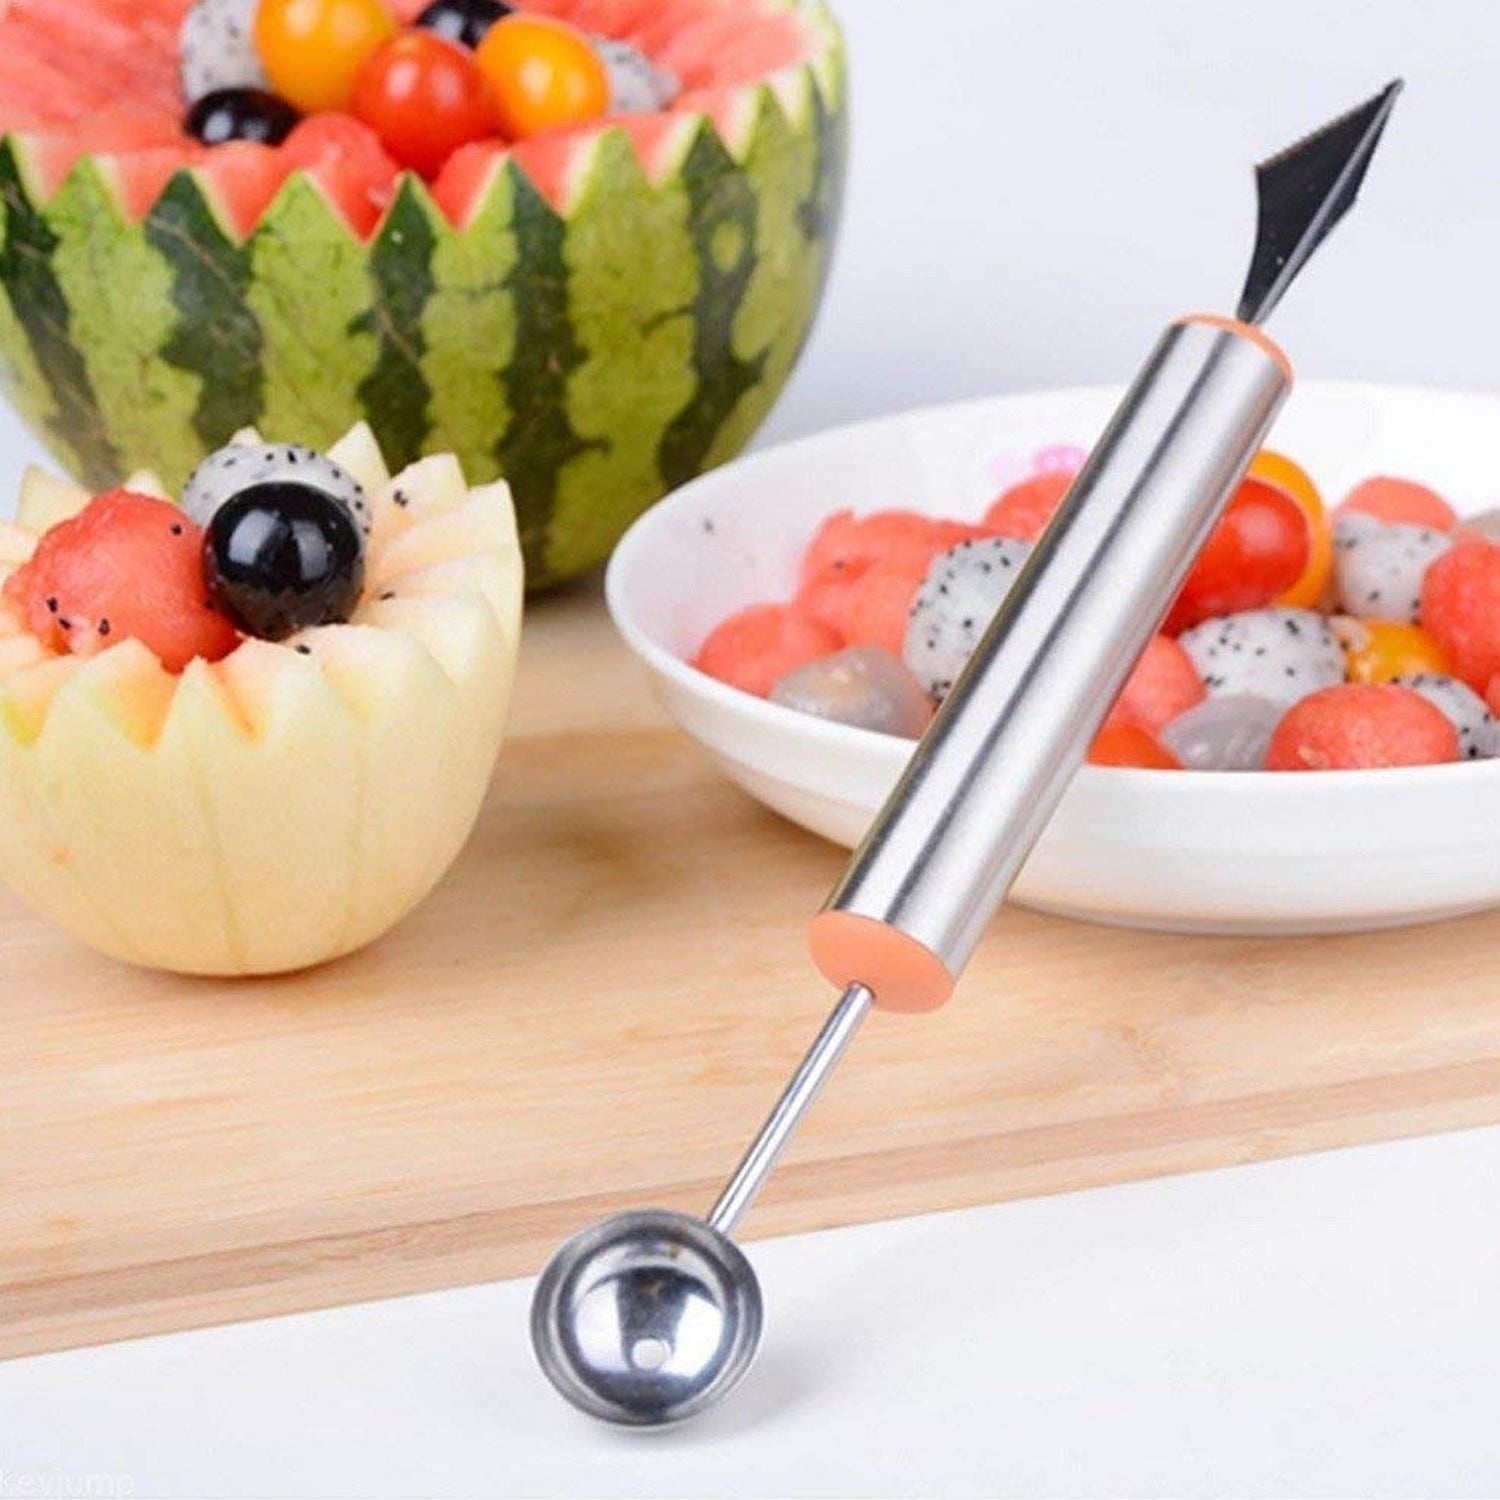
Multifunctional 2 in 1 Melon Baller - Stainless Steel Dig Scoop with Fruit Carving Knife.
Multifunctional 2 in 1 Melon Baller - Stainless Steel Dig Scoop with Fruit Carving Knife. Description:- Melon Baller Fruit Carving Knife Fruit Slicer 2 in 1 Multi function Home Kitchen Tools for DIY Fruit Salads, Garnishes and Desserts, Cake, Ice Cream Scooper. Enjoy the DIY process; it is the best assistance for creating beautiful DIY Plate. This sharp tool is double ended for cutting and making perfect balls of Melon, Papaya, Mango, Dragon Fruit or others. The end of carving can cut out the beautiful carved jagged lines. Scooper has a sharp carving knife on one end that lets you carve creative, intricate designs in fruit. The sphere end lets you scoop out uniform balls of fruit or vegetables & create attractive-looking meals. Our designed fruit carving knife can not only make your fruit-eating more artistic but also make your life more colorful, the options are endless. Made from high-quality stainless steel so it's dishwasher-safe, won't rust & it's food-safe to use. Dimension:- Volu. Weight (Gm) :- 51 Product Weight (Gm) :- 34 Ship Weight (Gm) :- 51 Length (Cm) :- 34 Breadth (Cm) :- 3 Height (Cm) :- 2
Brand: MIM TRADERS
Category: Home & Garden > Kitchen & Dining > Kitchen Tools & Utensils > Scoops > Melon Ballers